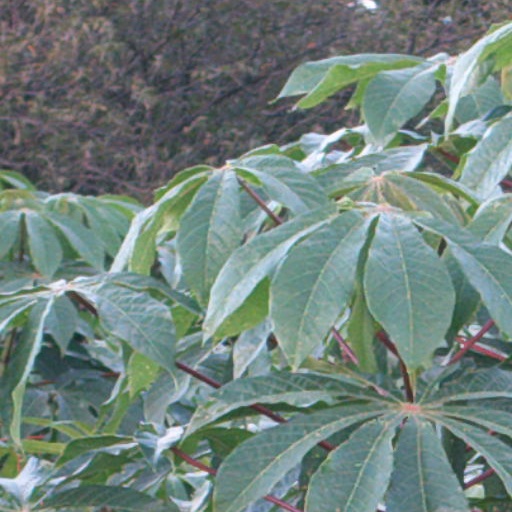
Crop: cassava